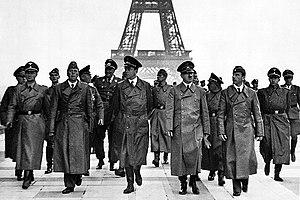
Le parvis des droits de l’homme ou esplanade du Trocadéro est situé à Paris, place du Trocadéro.
Cette page concerne l'année 1940 du calendrier grégorien.